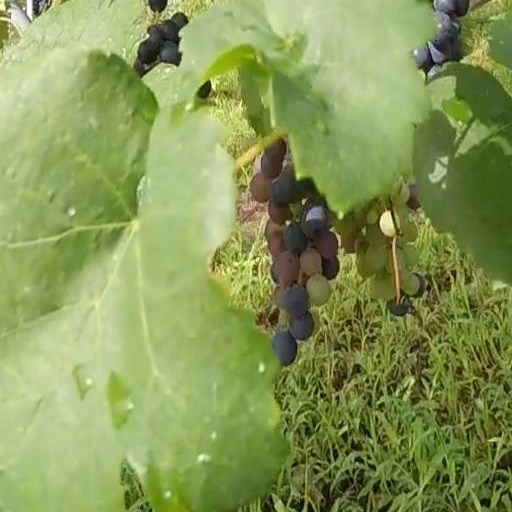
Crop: grape